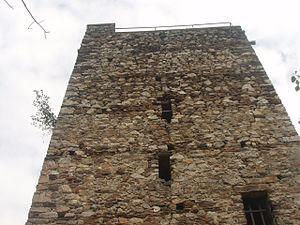
Castelvielh est un lieu-dit situé sur la commune de Bagnères-de-Luchon, dans le département de la Haute-Garonne dans la région Midi-Pyrénées.